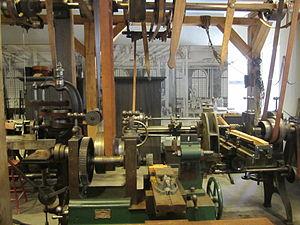
"La manufacture d'armes à feu Harpers Ferry Armory, plus connue sous le nom d' armurerie militaire américaine et arsenal à Harpers Ferry, était la deuxième manufacture d'armes à feu militaire fédérale commandée par le gouvernement des États-Unis. Elle était située à Harpers Ferry, en Virginie occidentale, tandis que la première manufacture militaire fédérale était celle de Springfield Armory située à Springfield, dans le Massachusetts. Dans de nombreux livres, la ville s'appelle ""Harper's Ferry"" avec une apostrophe.